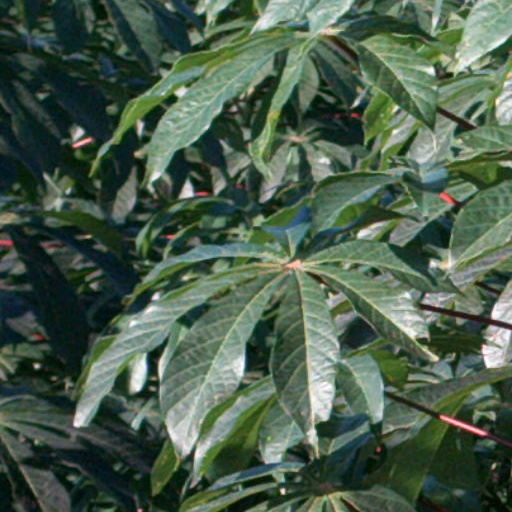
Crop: cassava